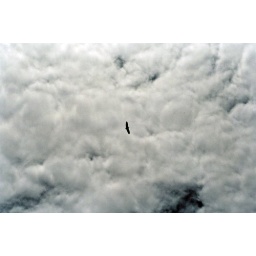
An unknown kind of bird flies in the cloudy Kenyan sky